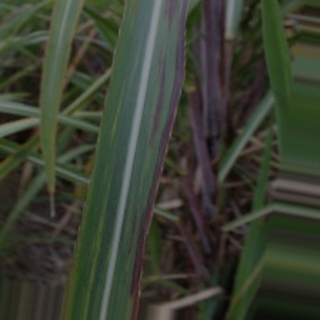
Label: sugarcane_bacterial_blight